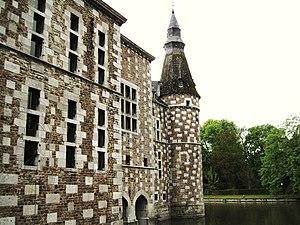
Château de plaine ""Renaissance XVIIe siècle"" à Amay (province de Liège).Patrimoine exceptionnel de Wallonie. This is a photo of a monument in Wallonia, number: 61003-CLT-0008-01"
La province de Liège est une province belge située dans l'Est de la Région wallonne ; elle est placée sous la tutelle de cette dernière.